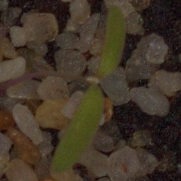
Label: fat_hen